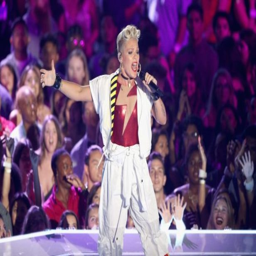
person performed an energetic set on stage during awards